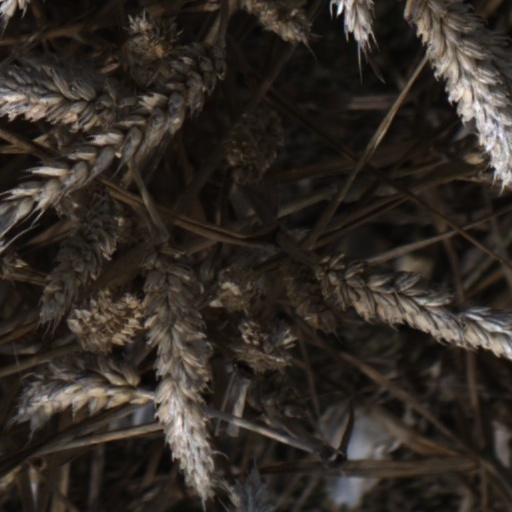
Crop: wheat